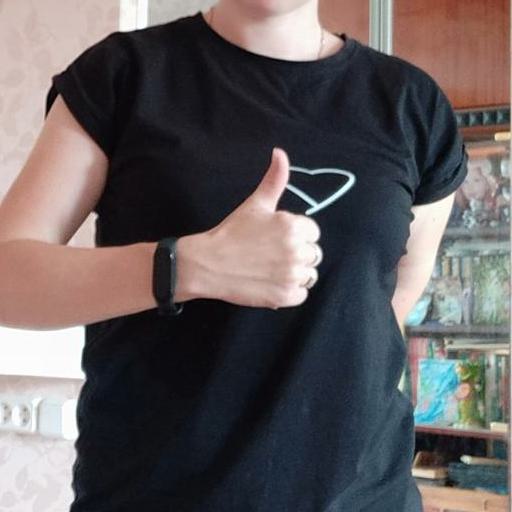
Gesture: like